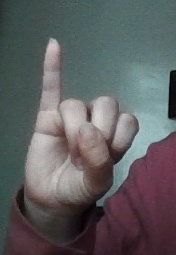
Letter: meem